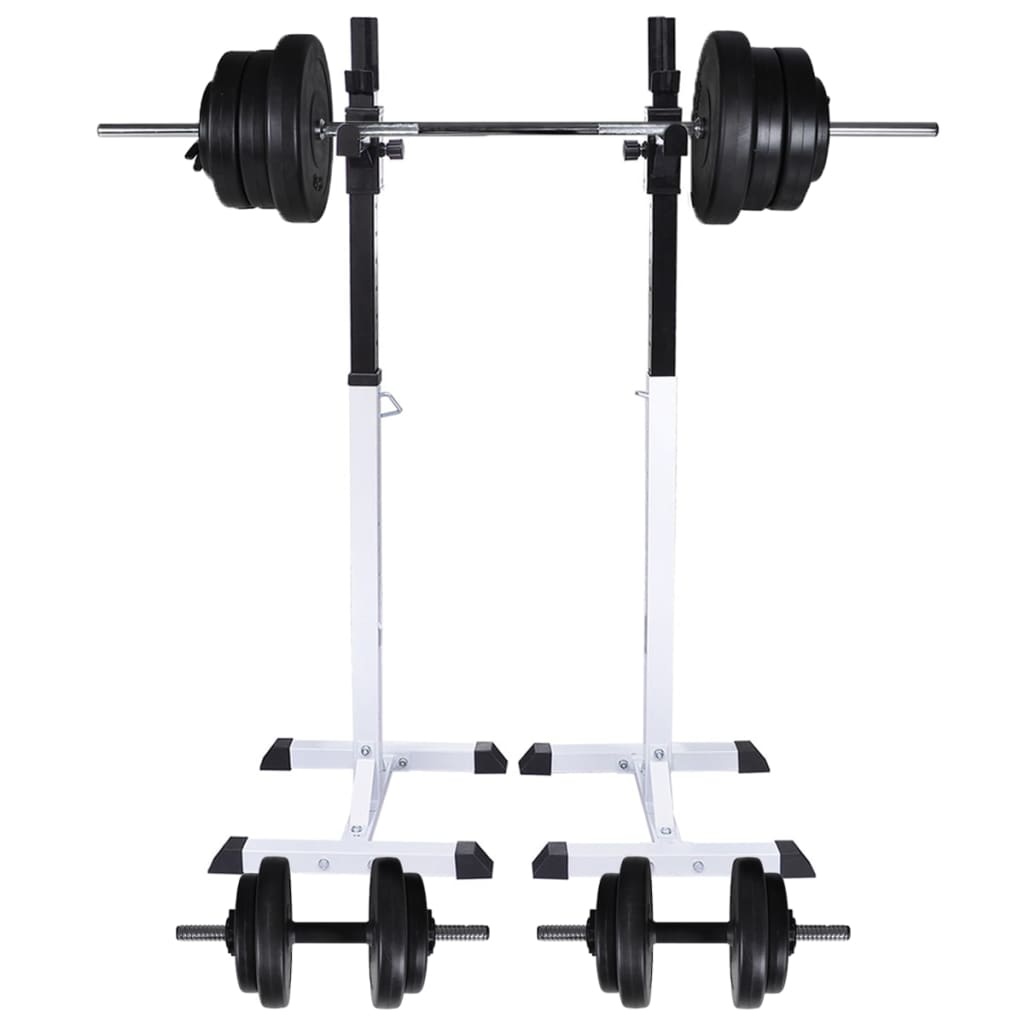
Barbell Squat Rack with Barbell and Dumbbell Set 133.4 lb (90363+90375)
This robust and stable barbell/squat rack with a barbell and dumbbell set is perfect for your home gym! In combination with a workout bench, it will be suitable for bench press training as well as squats. This stable barbell rack is suitable for barbell bars with a diameter of approximately 1.77 - 1.97 ". It has a rugged steel construction and a maximum load capacity of 176.4 lb. The rack is adjustable in height and suitable for almost any body size and various exercises. Moreover, it is compact and space saving. The barbell and dumbbell set features solid chrome-plated bars with quick-action spring collars (for barbell bar), non-slip knurled grips, and fluted star-screw caps (for dumbbell bars) for secure attachment of the weight plates. You can work out without worrying about safety issues. The weight plates are made with a robust polyethylene casing. They can be combined in various ways for different training purposes. Delivery includes a barbell/squat rack, a barbell bar, two dumbbell bars, six 2.8 lb weight plates, four 5.5 lb weight plates, four 11.0 lb weight plates, two 22.0 lb weight plates, four caps and two spring collars. Barbell/squat rack: Colour: White and black Material: Steel Dimensions: 19.7 x 18.9 x (42.1-65.0) " (L x W x H) 12 adjustable settings: Minimum height 42.1 ", maximum height 65.0 " Maximum bearing weight of the bar: 176.4 lb Main tube size: 1.97 x 1.97" (L x W) Net weight: 34.2 lb Stable, non-slip feet Barbell and dumbbell set: Weight plates with polyethylene casing Grip size: approximately 5.7 " (barbell), 3.9 " (dumbbell) 1 x 4.4 lb barbell bar: 1.0 x 55.1" (Diameter x L) 2 x 1.1 lb dumbbell bar: 1.0 x 17.7" (Diameter x L) 6 x 2.8 lb weight plate: 6.9 x 1.2" (Diameter x T) 4 x 5.5 lb weight plate: 8.7 x 1.6" (Diameter x T) 4 x 11.0 lb weight plate: 10.6 x 1.8" (Diameter x T) 2 x 22.0 lb weight plate: 12.6 x 2.2" (Diameter x T) 4 x Cap 2 x Spring collar Total weight including bars: 133.4 lb Total weight of plates: 126.8 lb Bar maximum load capacity (55.1 "): 264.6 lb California Proposition 65 WARNING: California's Proposition 65
Brand: vidaXL
Category: Sporting Goods > Fitness & General Exercise Equipment > Weight Lifting > Weight Lifting Machines & Racks > Weight Lifting Racks